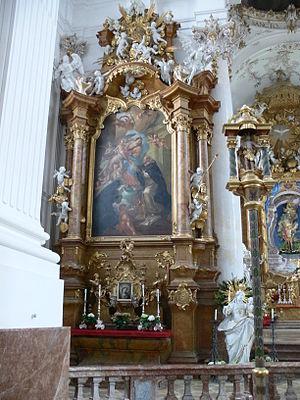
Ehrgott Bernhard Bendl, né en 1668 à Pfarrkirchen et mort le 31 janvier 1738 à Augsbourg, est un sculpteur et stucateur bavarois.